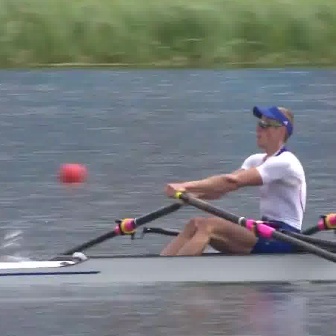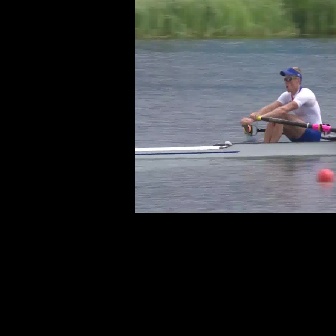
  Please identify the target specified by the bounding box [148,105,308,265] in the first image and locate it in the second image. Return the coordinates in [x_min,y_min,x_max,y_max] format.
Answer: [240,66,322,148]